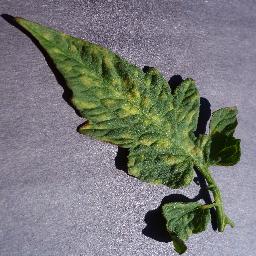
Label: Tomato___Leaf_Mold